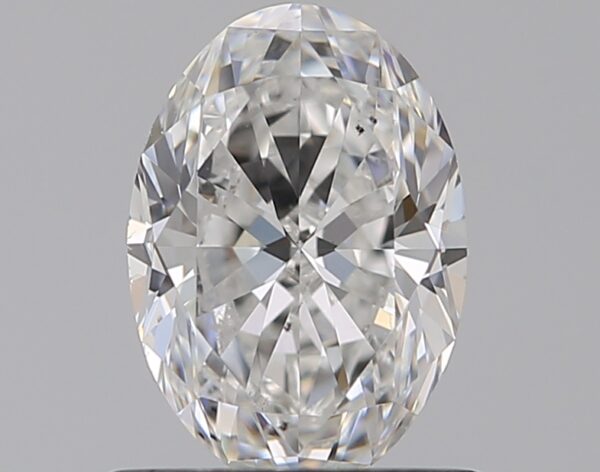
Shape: oval
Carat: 0.7
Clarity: VS2
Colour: E
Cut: EX
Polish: EX
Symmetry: EX
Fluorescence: N
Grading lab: GIA
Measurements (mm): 7.04 x 4.92 x 3.05